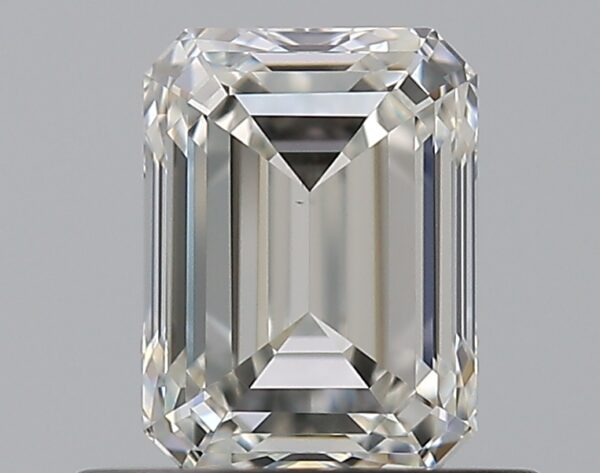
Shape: emerald
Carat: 0.71
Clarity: VVS2
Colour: H
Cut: EX
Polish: EX
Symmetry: EX
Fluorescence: N
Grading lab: GIA
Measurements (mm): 5.61 x 4.2 x 2.93